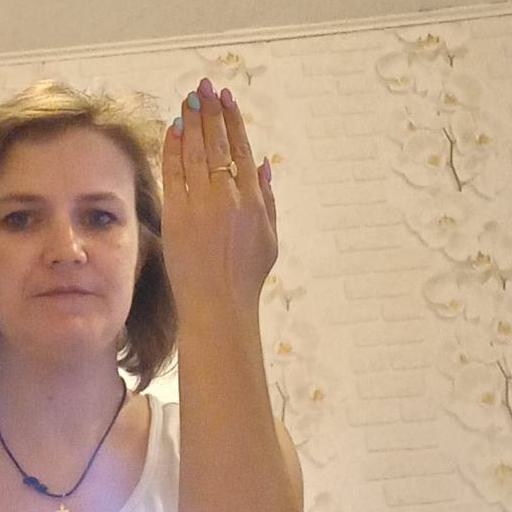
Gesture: stop_inverted